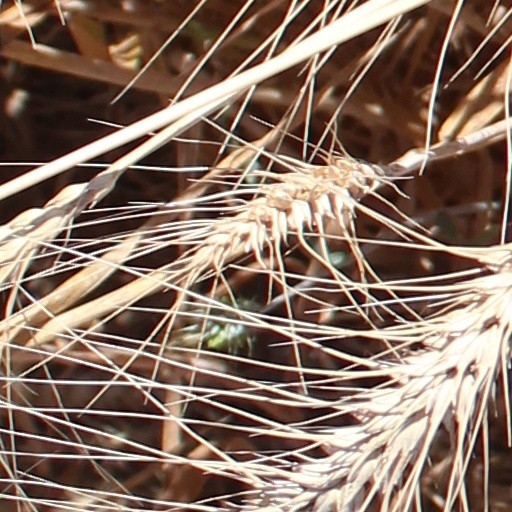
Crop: wheat